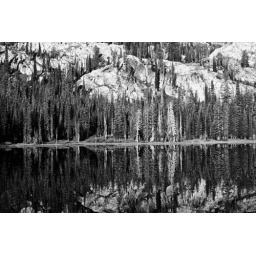
Sunrise on Blue Lake a small lake in the mountains above Lake Cascade, Idaho